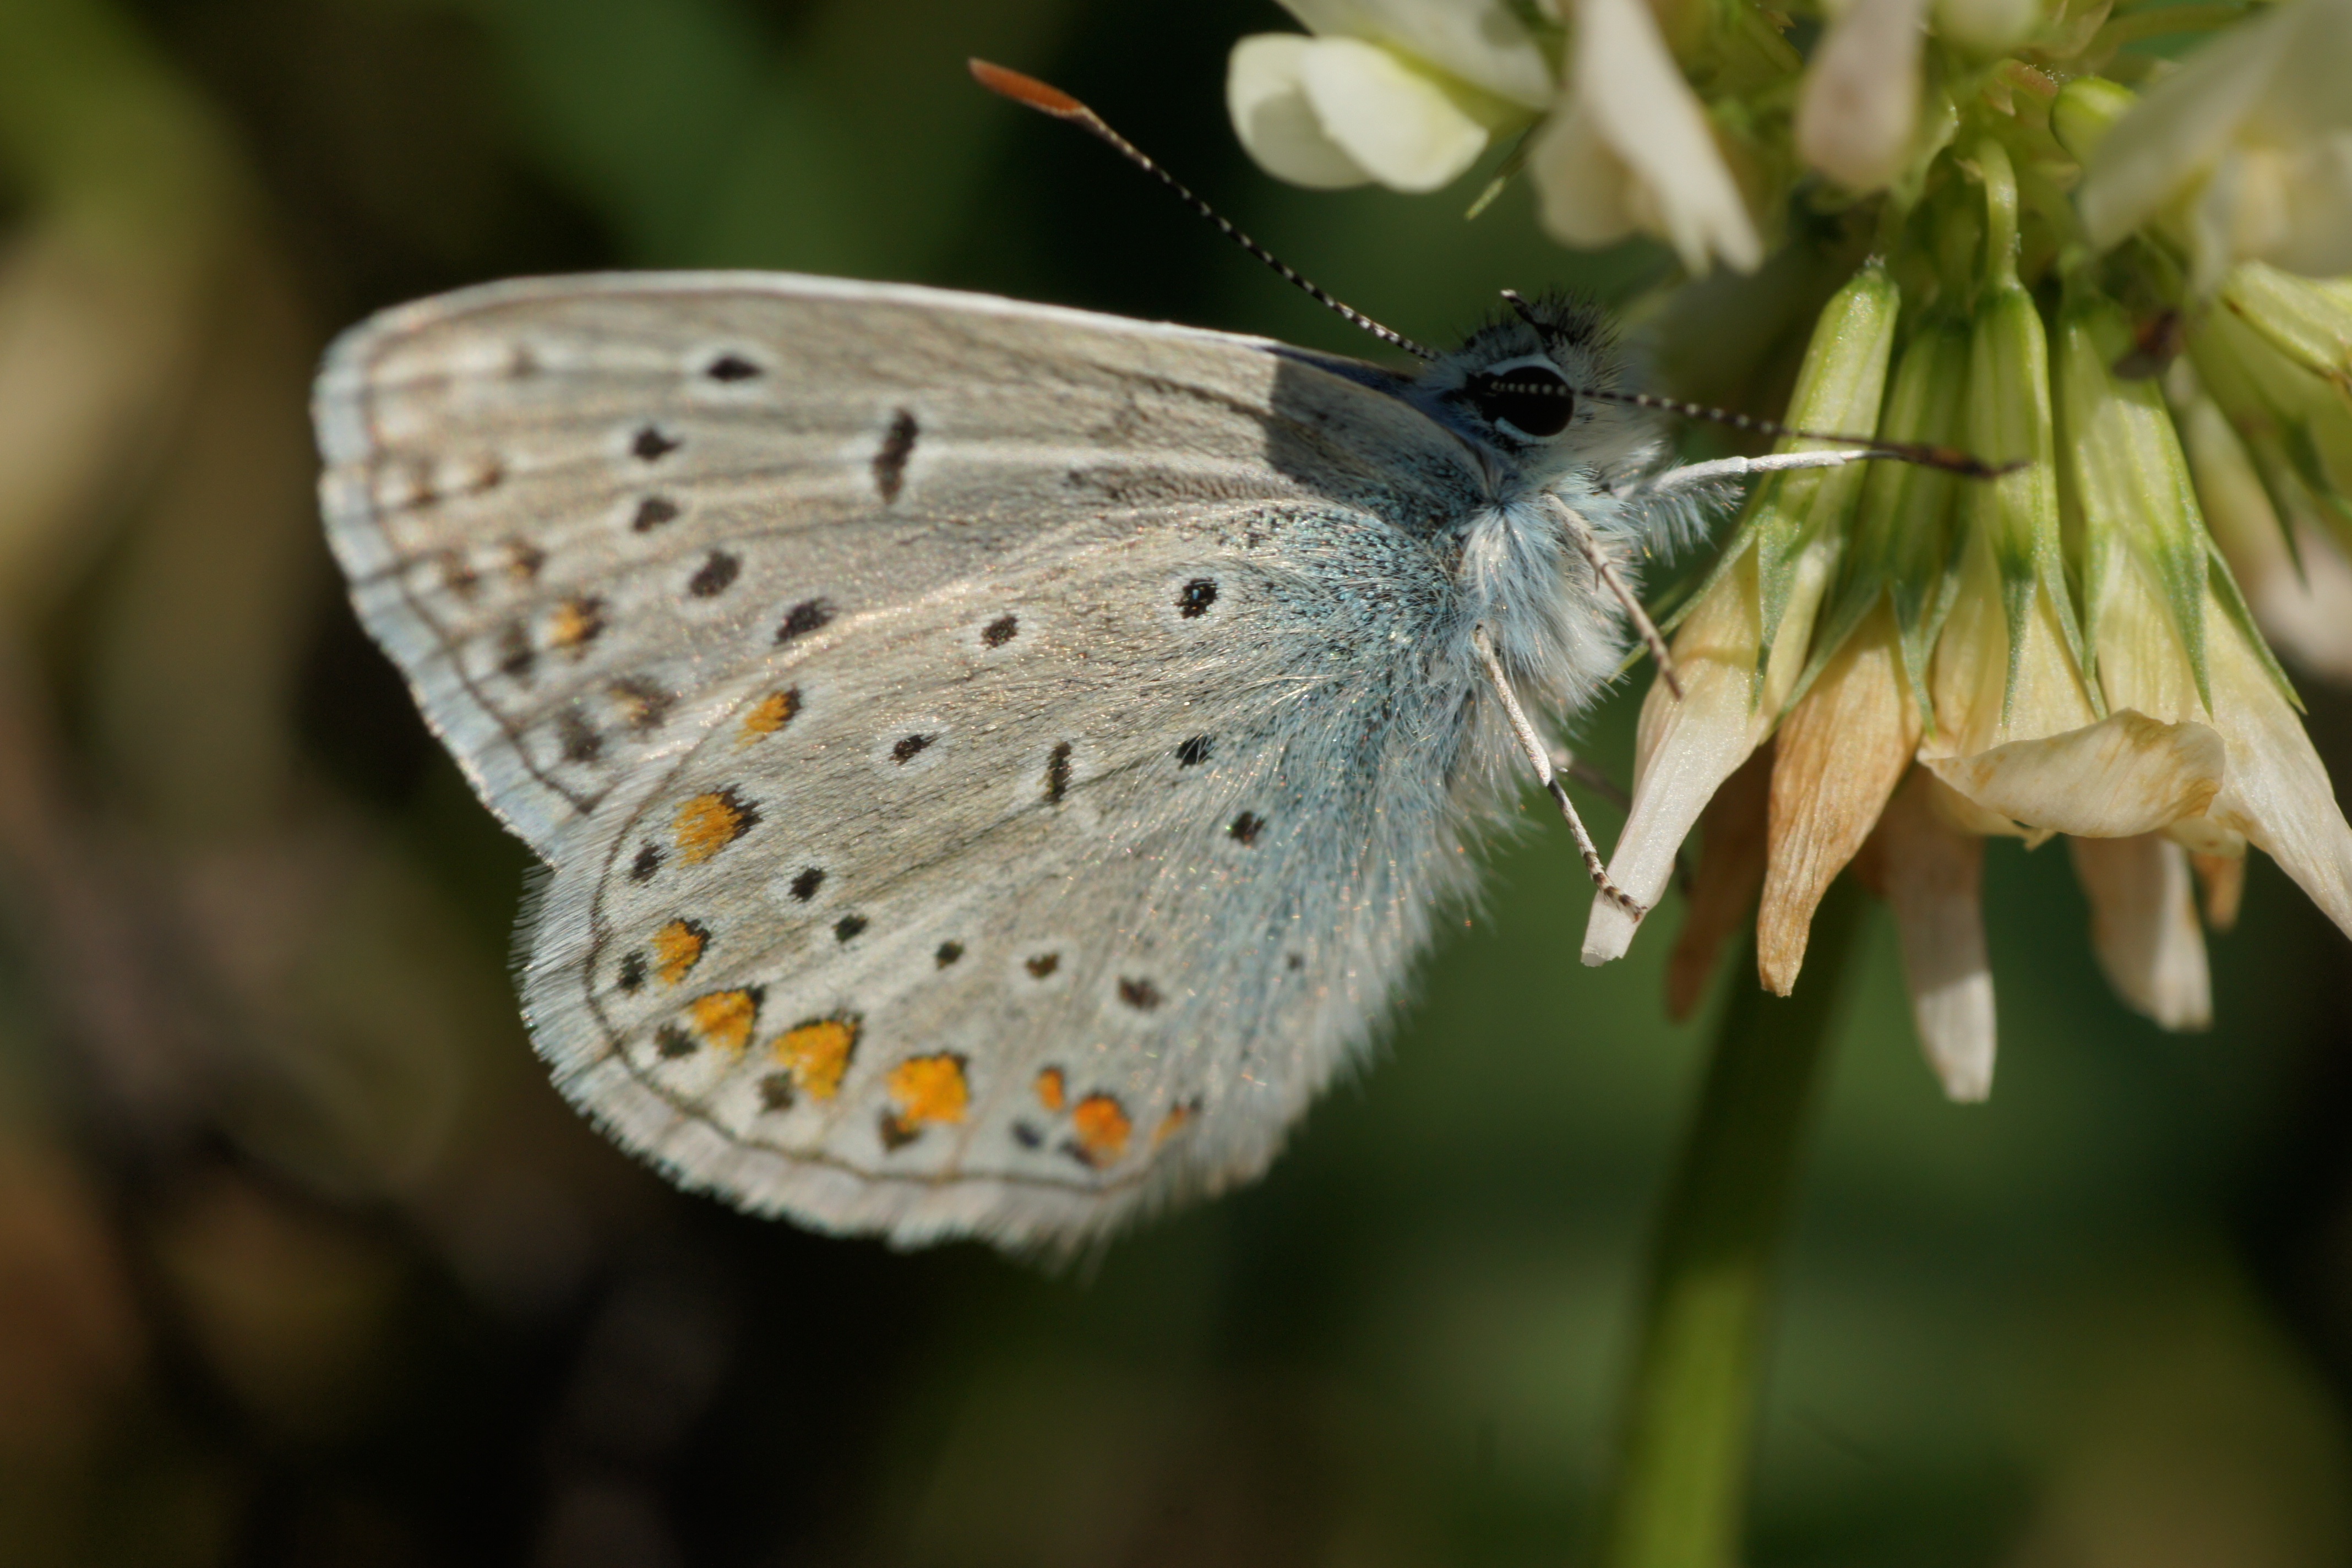
nature, wing, photography, flower, summer, wildlife, insect, botany, butterfly, flora, fauna, invertebrate, close up, nectar, pieridae, macro photography, arthropod, pollinator, moths and butterflies, lycaenid, brush footed butterfly, colias